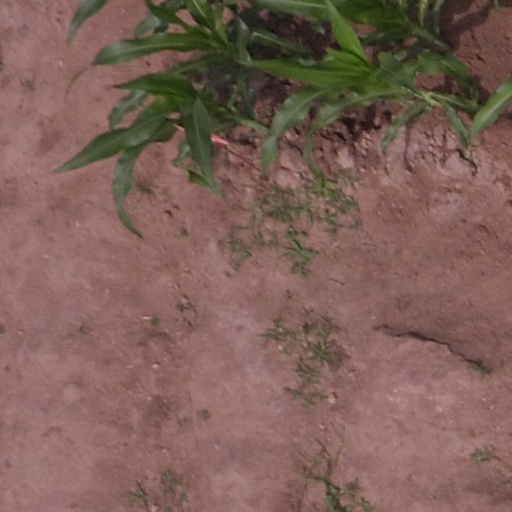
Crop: maize; corn